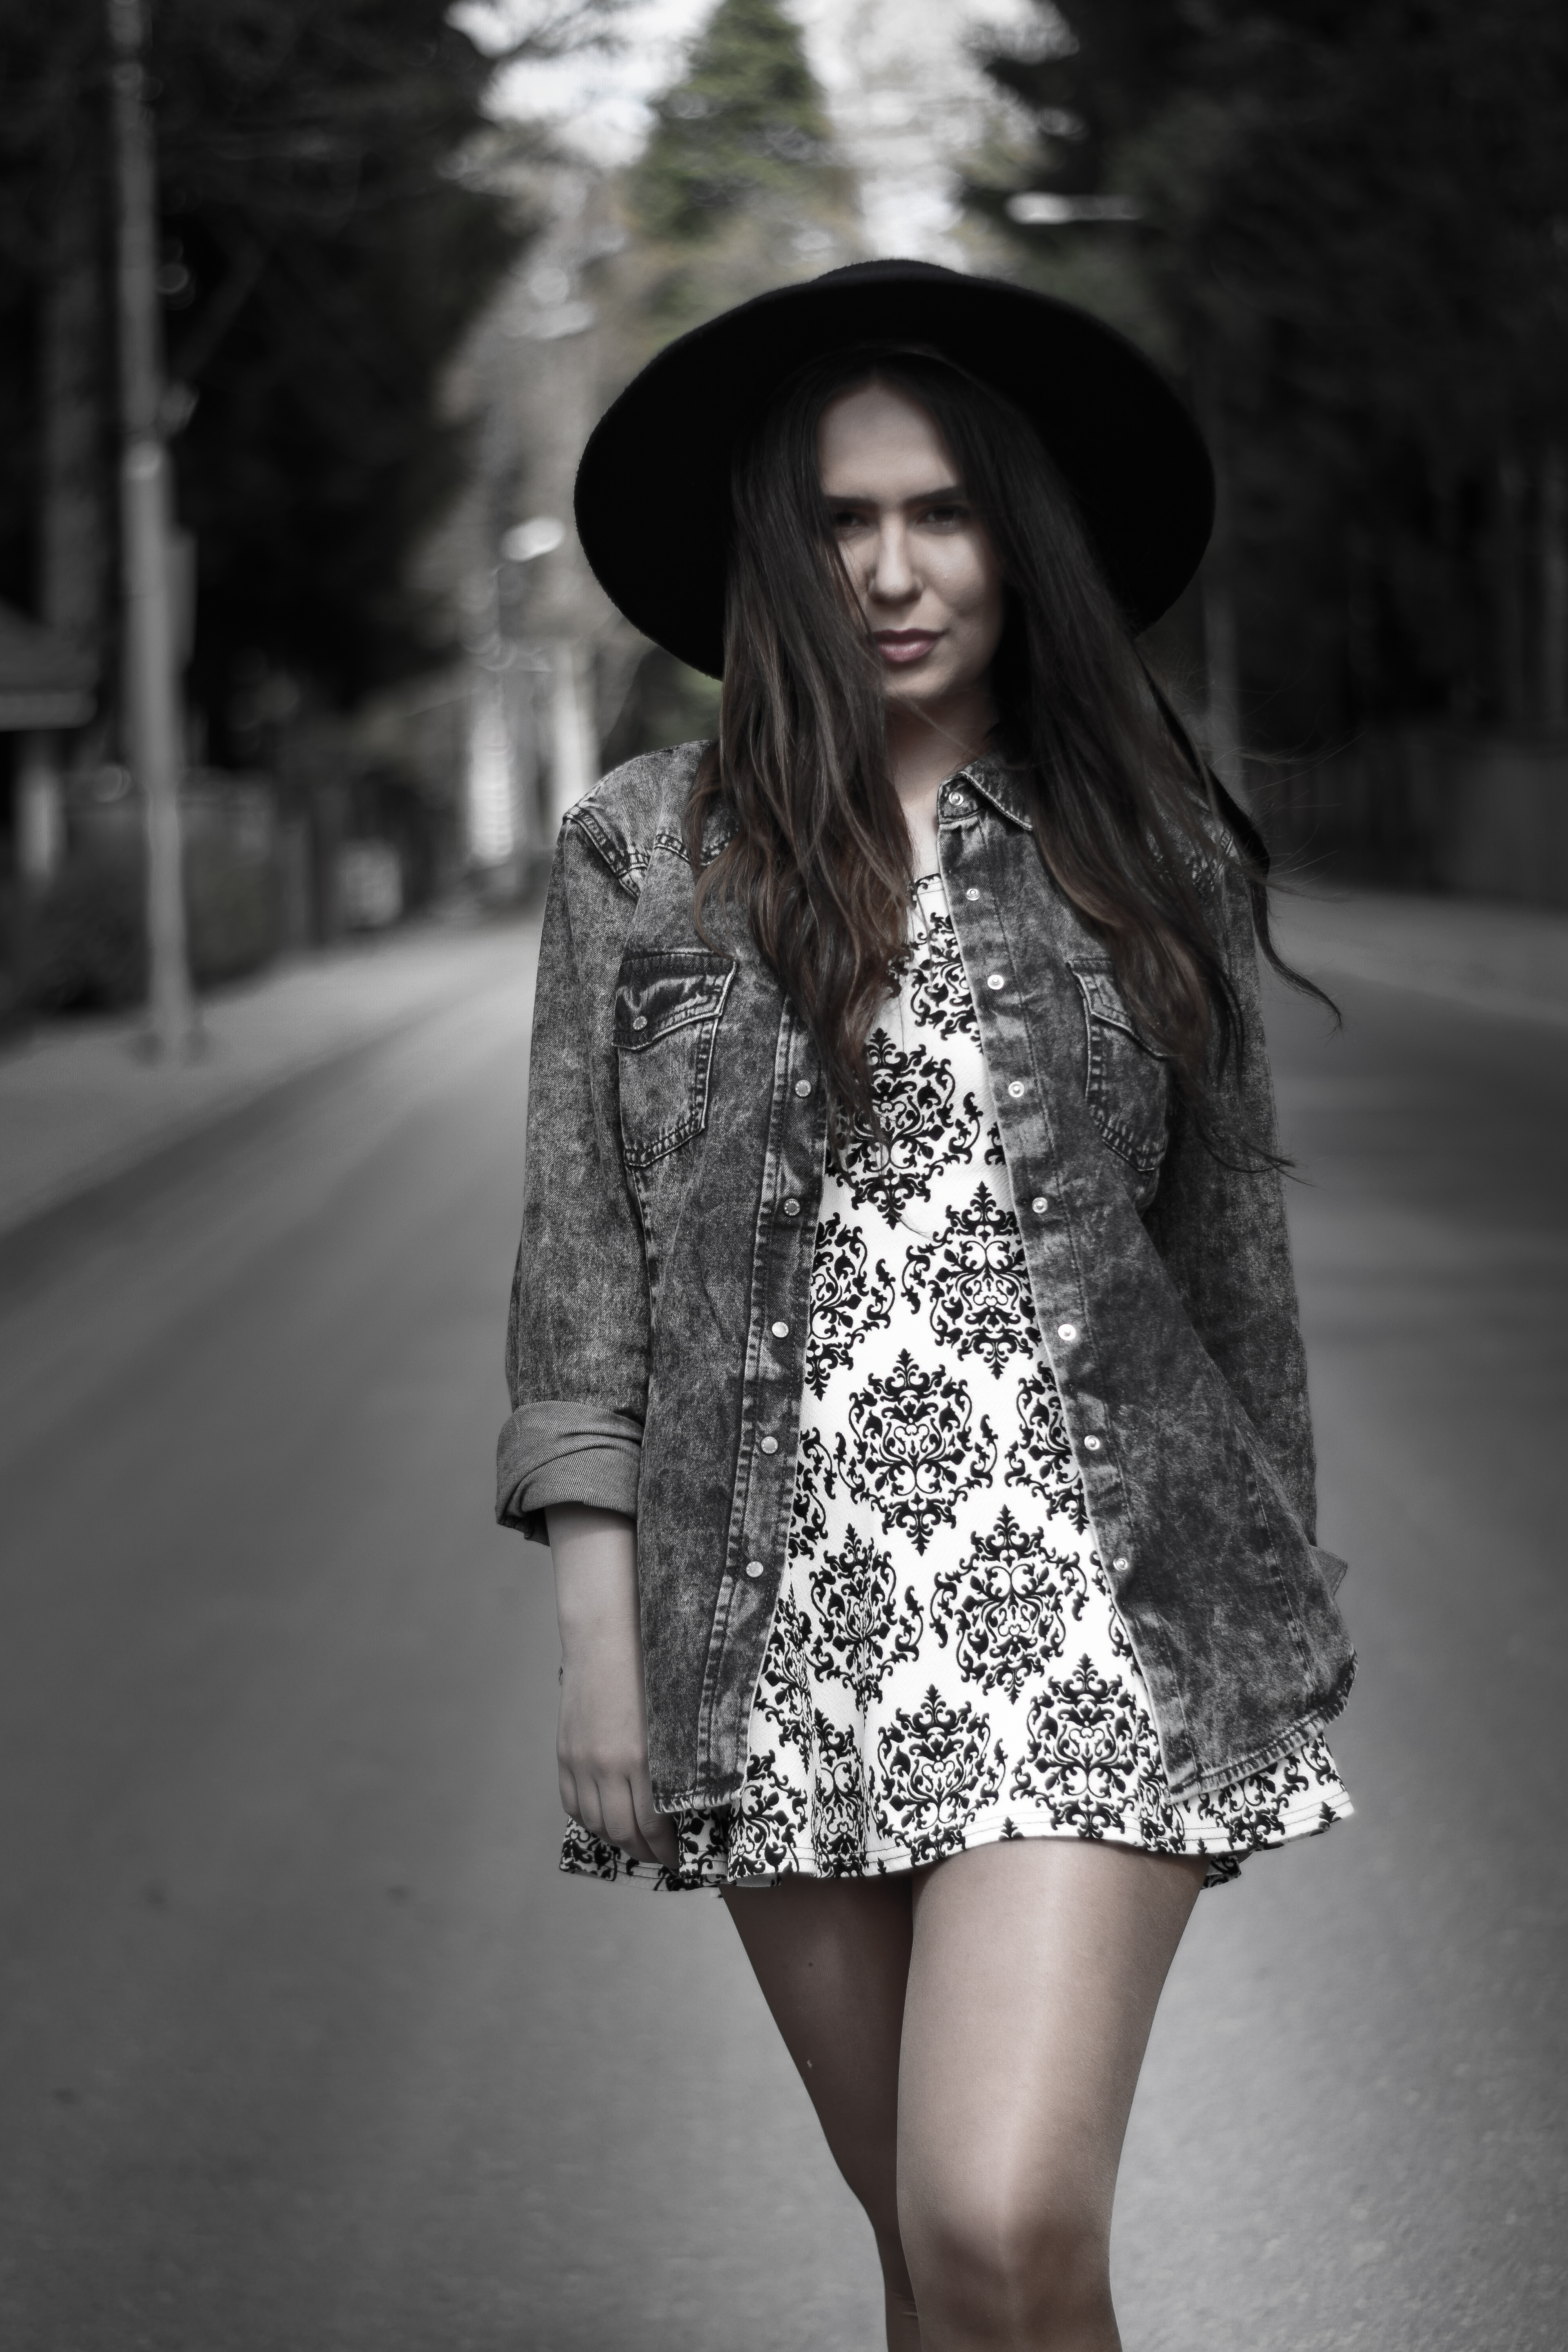
special, woman, photograph, black, black and white, beauty, girl, lady, standing, monochrome photography, fashion model, model, dress, photo shoot, snapshot, photography, fashion, monochrome, headgear, long hair, portrait photography, vintage clothing, tights